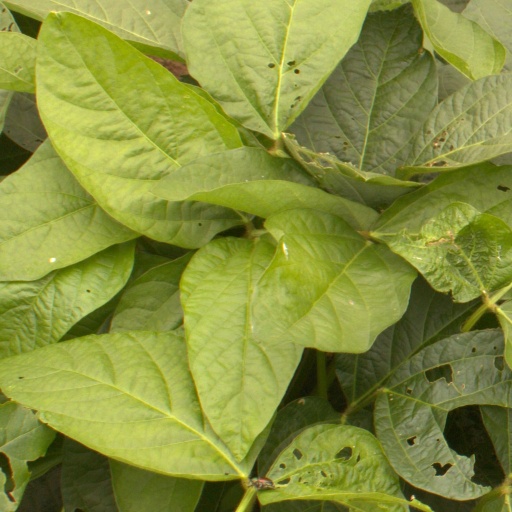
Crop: soybean